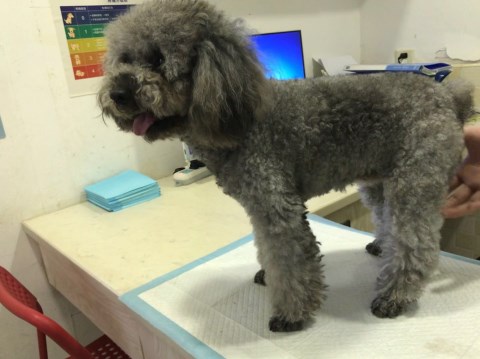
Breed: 7449-n000128-teddy